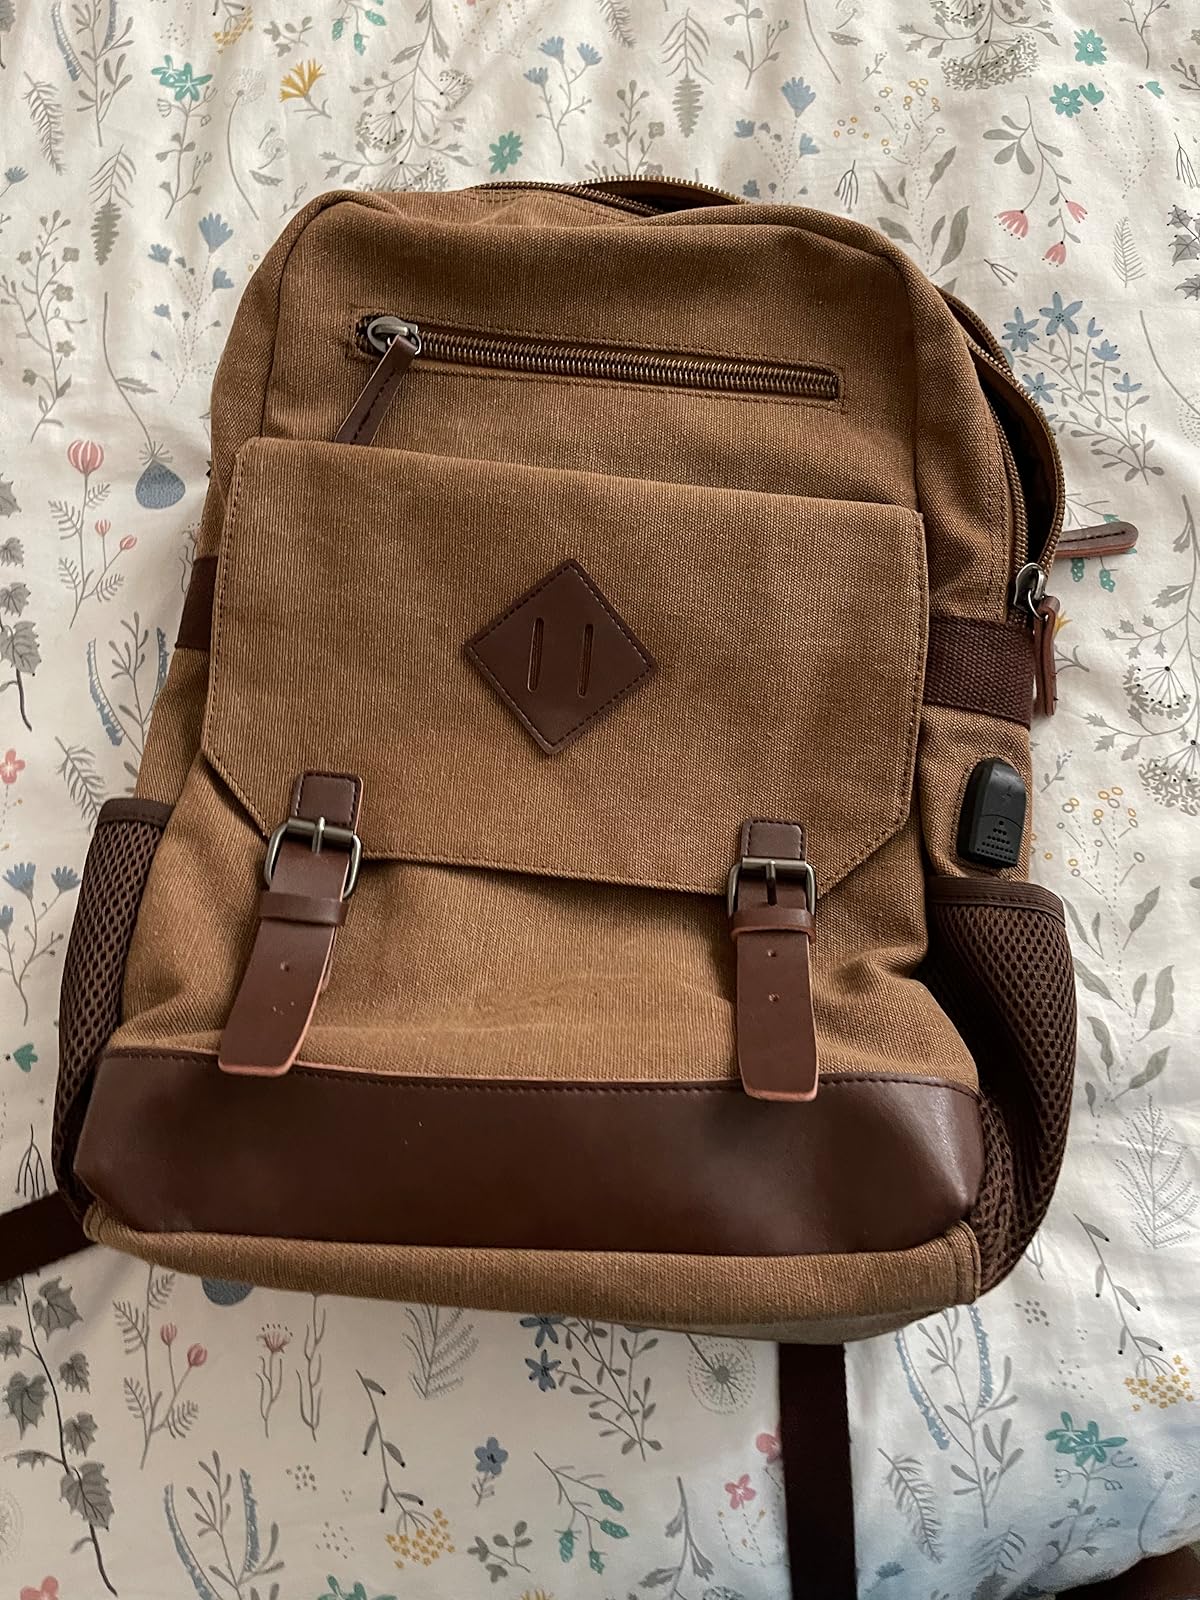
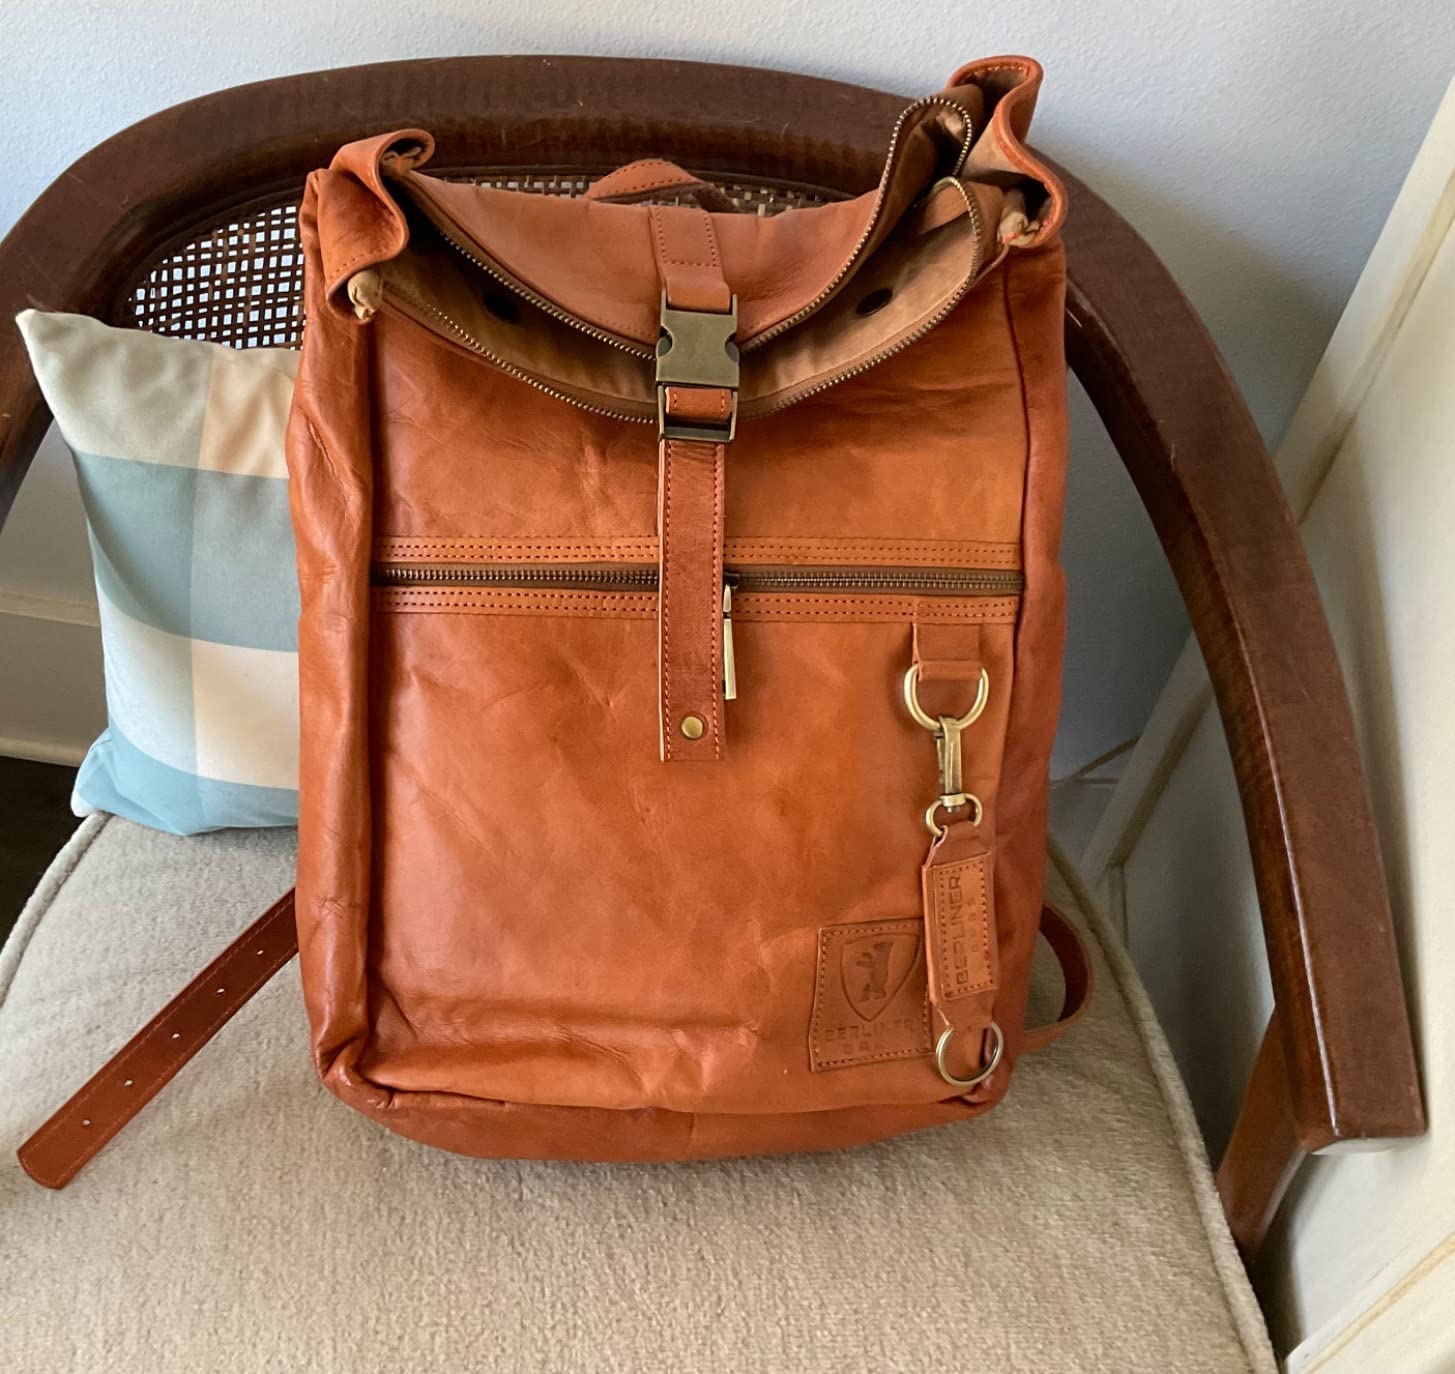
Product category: bag
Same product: no